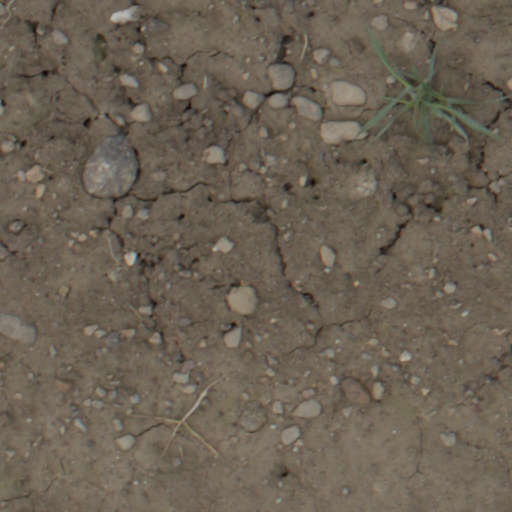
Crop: wheat